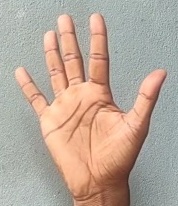
ASL sign: 5